Willamette Valley and Coast Railroad

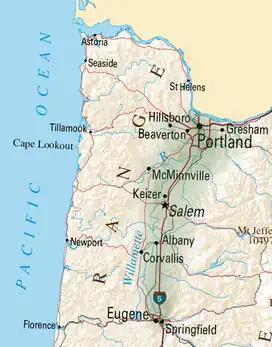
The Willamette Valley (in green) includes the bulk of Oregon's population. The Willamette Valley & Coast route approximates the red road line running from Newport to Corvallis.

From the earliest days in which surplus agricultural production existed in Oregon's Willamette Valley, producers desired a transportation system to allow their output to reach outside market through ocean ports. The size and fruitfulness of the valley seemed vast, including as it did some 3 million acres of land, of which 1 million was well adapted to grain production. The valley's mild climate and fertile soil made commercial production of other crops practicable, if only transportation difficulties could be resolved.